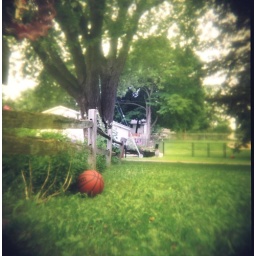
Holga photo. A basket ball in the yard is&amp;quot;watching&amp;quot; at the ball in the front yard...